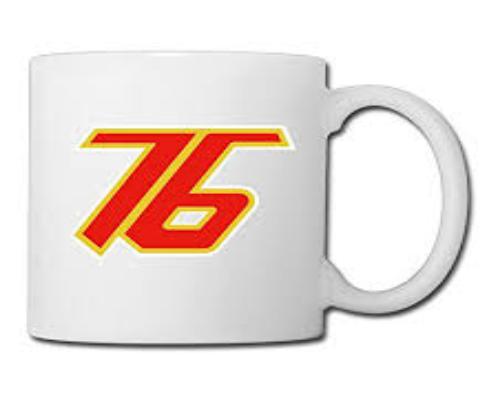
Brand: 76
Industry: Clothes